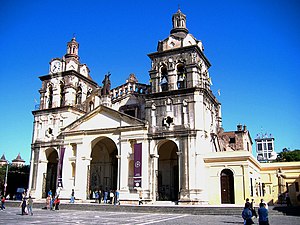
Córdoba (Argentina)
Catedral de Córdoba.
Córdoba er en by, der ligger nogenlunde i midten af Argentina for foden af Sierras Chicas ved Suquíafloden omkring 700 km nordvest for Buenos Aires. Det er hovedstaden i provinsen Córdoba og er den næststørste by i Argentina efter Buenos Aires, med sine omkring 1,3 millioner indbyggere ifølge en konsensus fra 2001. Den blev grundlagt d. 6. juli 1573 af Jerónimo Luis de Cabrera, som opkaldte den efter Córdoba. Det var en af de første spanske hovedstader i spaniens kolonier i den region, der nu er Argentina. Universidad Nacional de Córdoba er det ældste universitet i landet, og det andet der blev indviet i Latinamerika. Det blev grundlagt i 1613 af Jesuiterordenen. Som følge af dette har Córdoba fået øgenavnet La Docta.